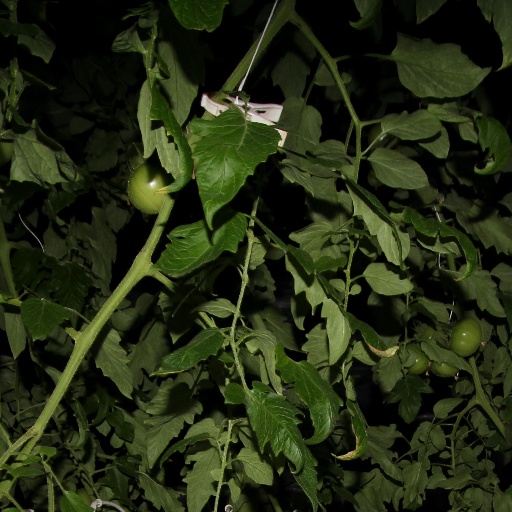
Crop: tomato